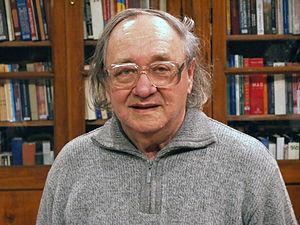
Valéri Olexandrovytch Chevtchouk, né le 20 août 1939 à Jytomyr, est un écrivain ukrainien.